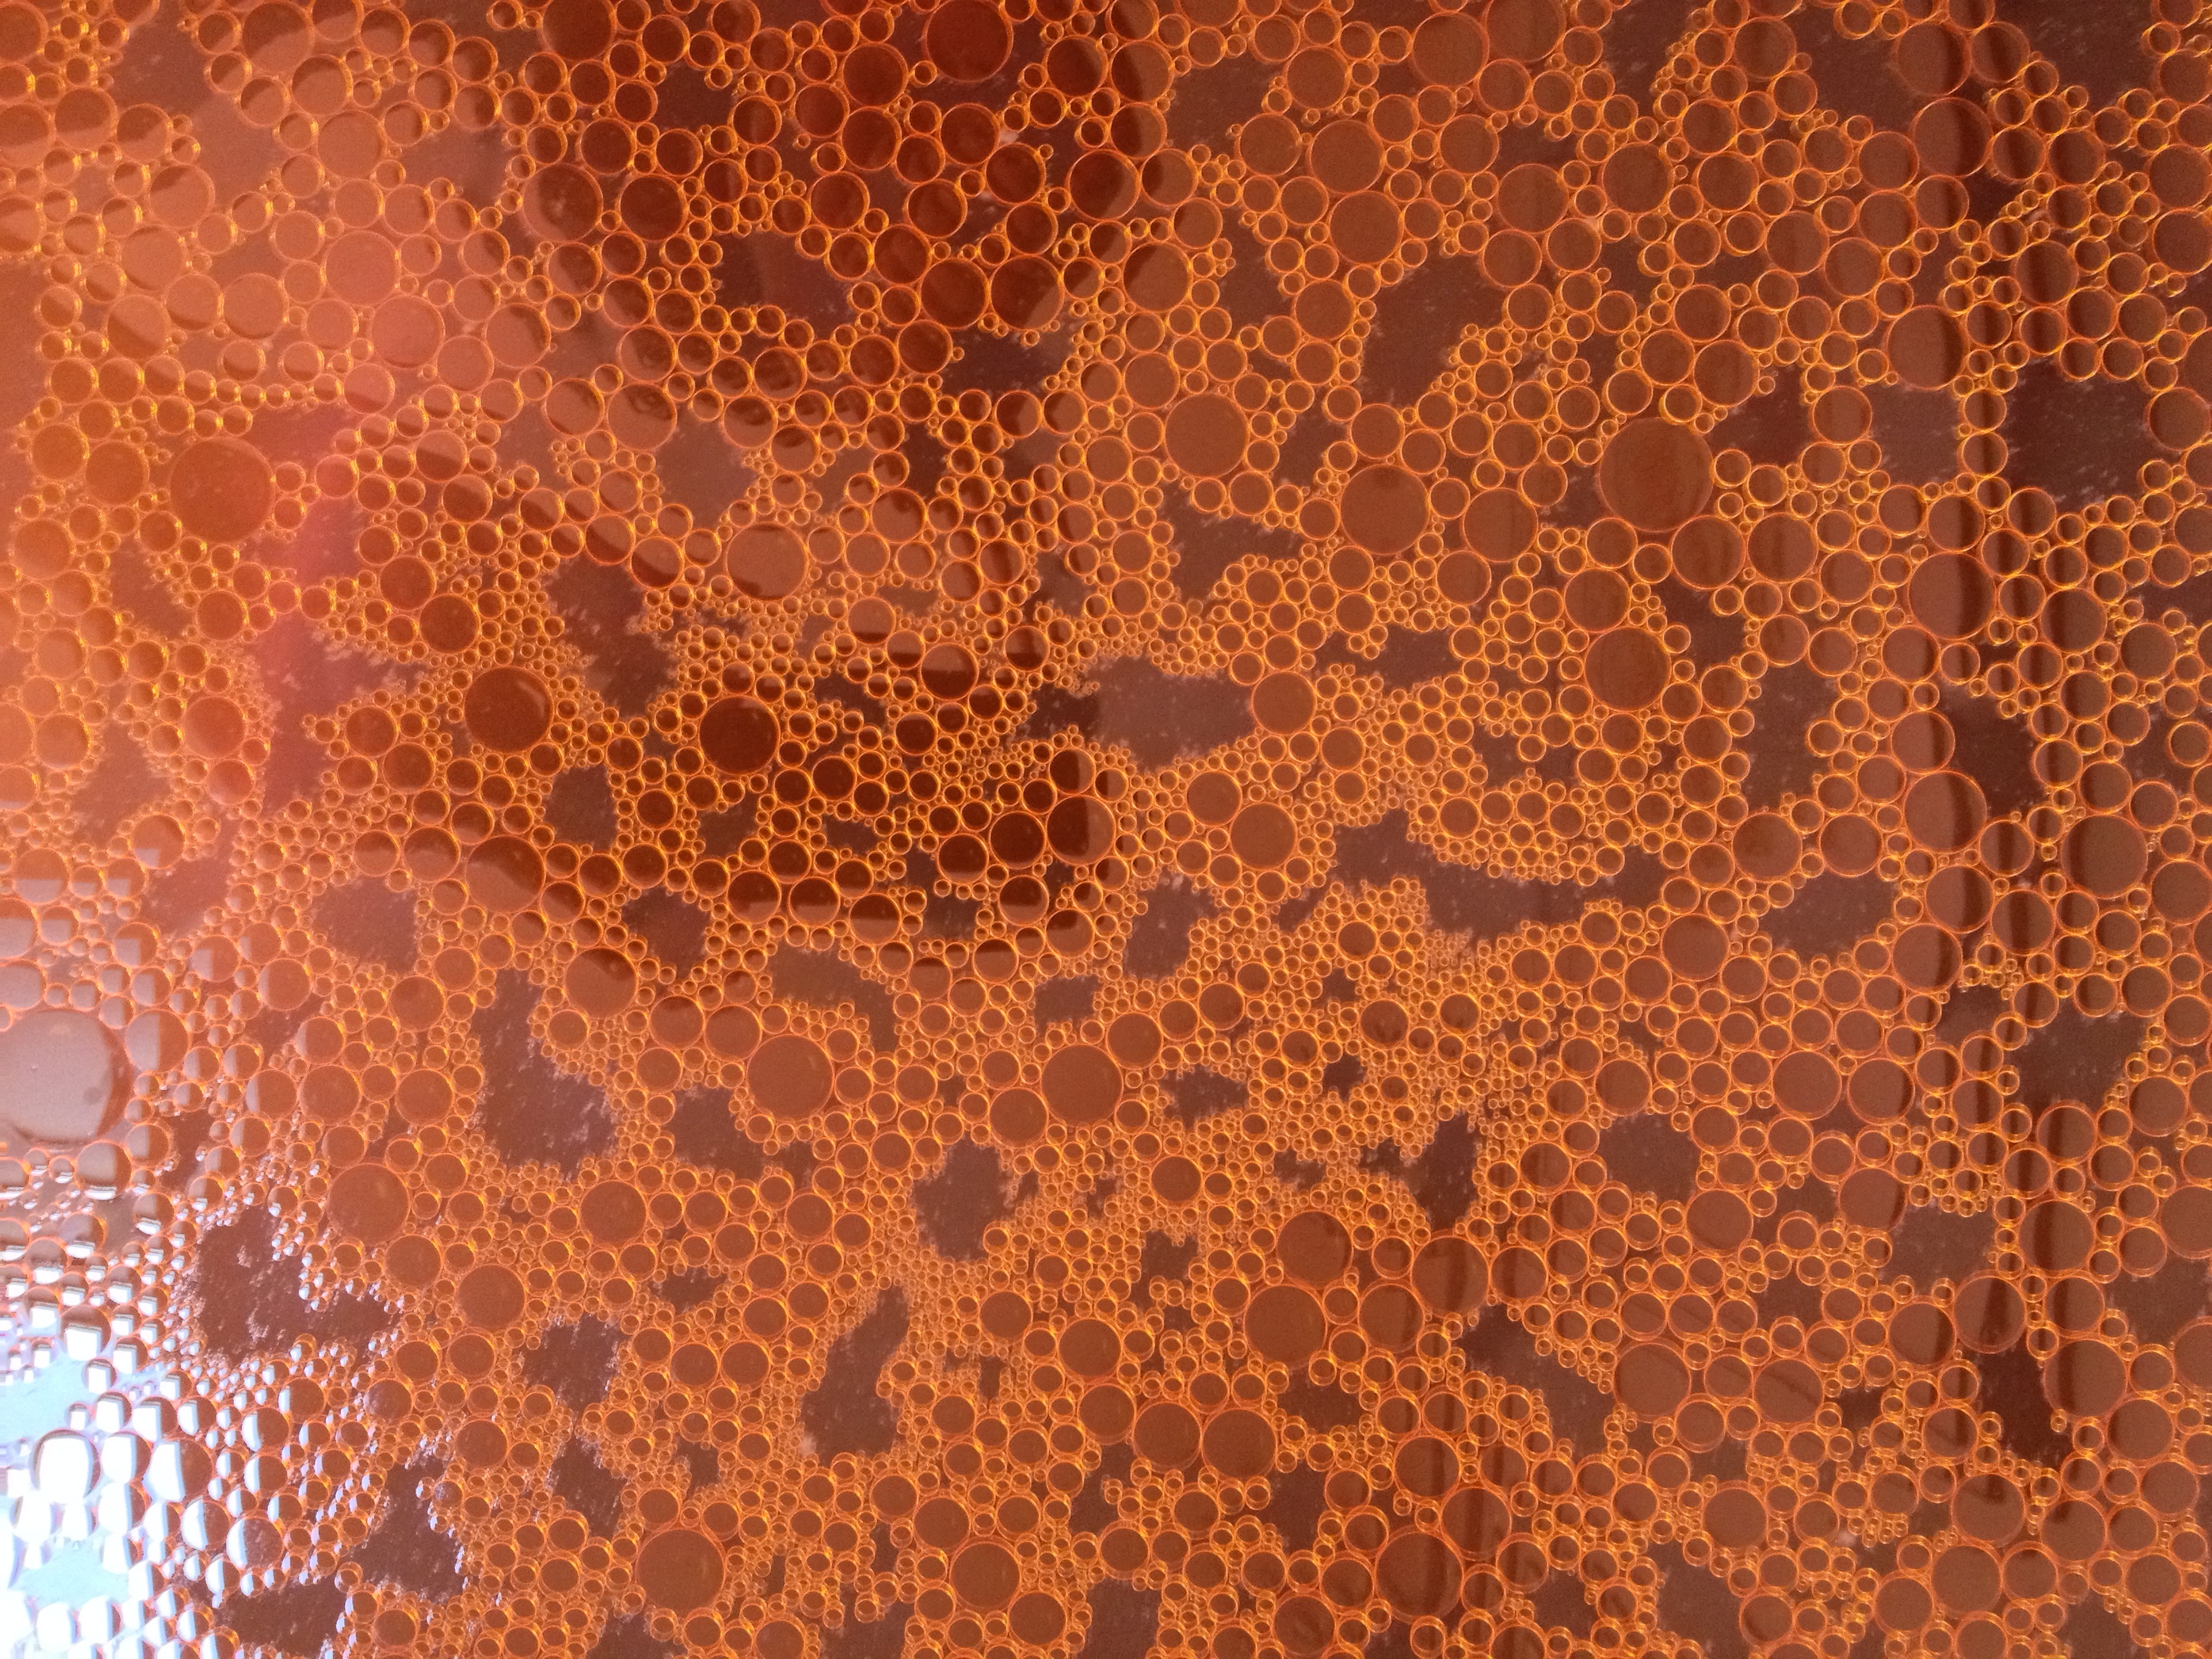
sunlight, texture, pattern, soil, material, design